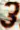
Number: 3